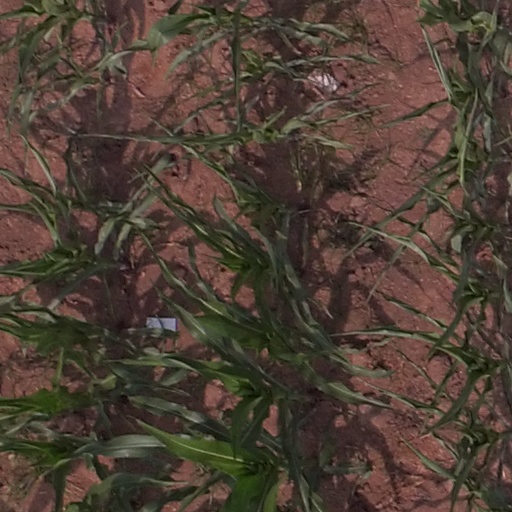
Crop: maize; corn